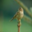
Label: bird